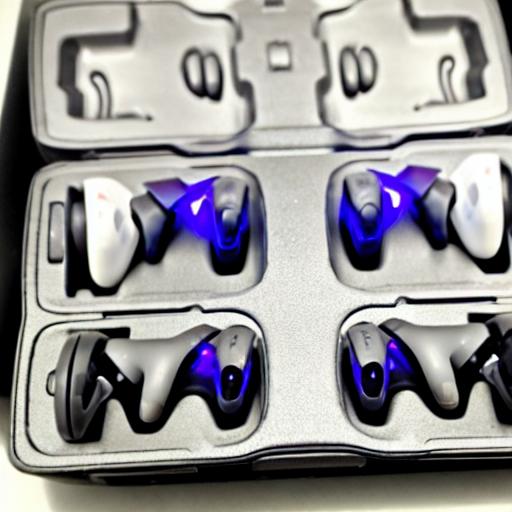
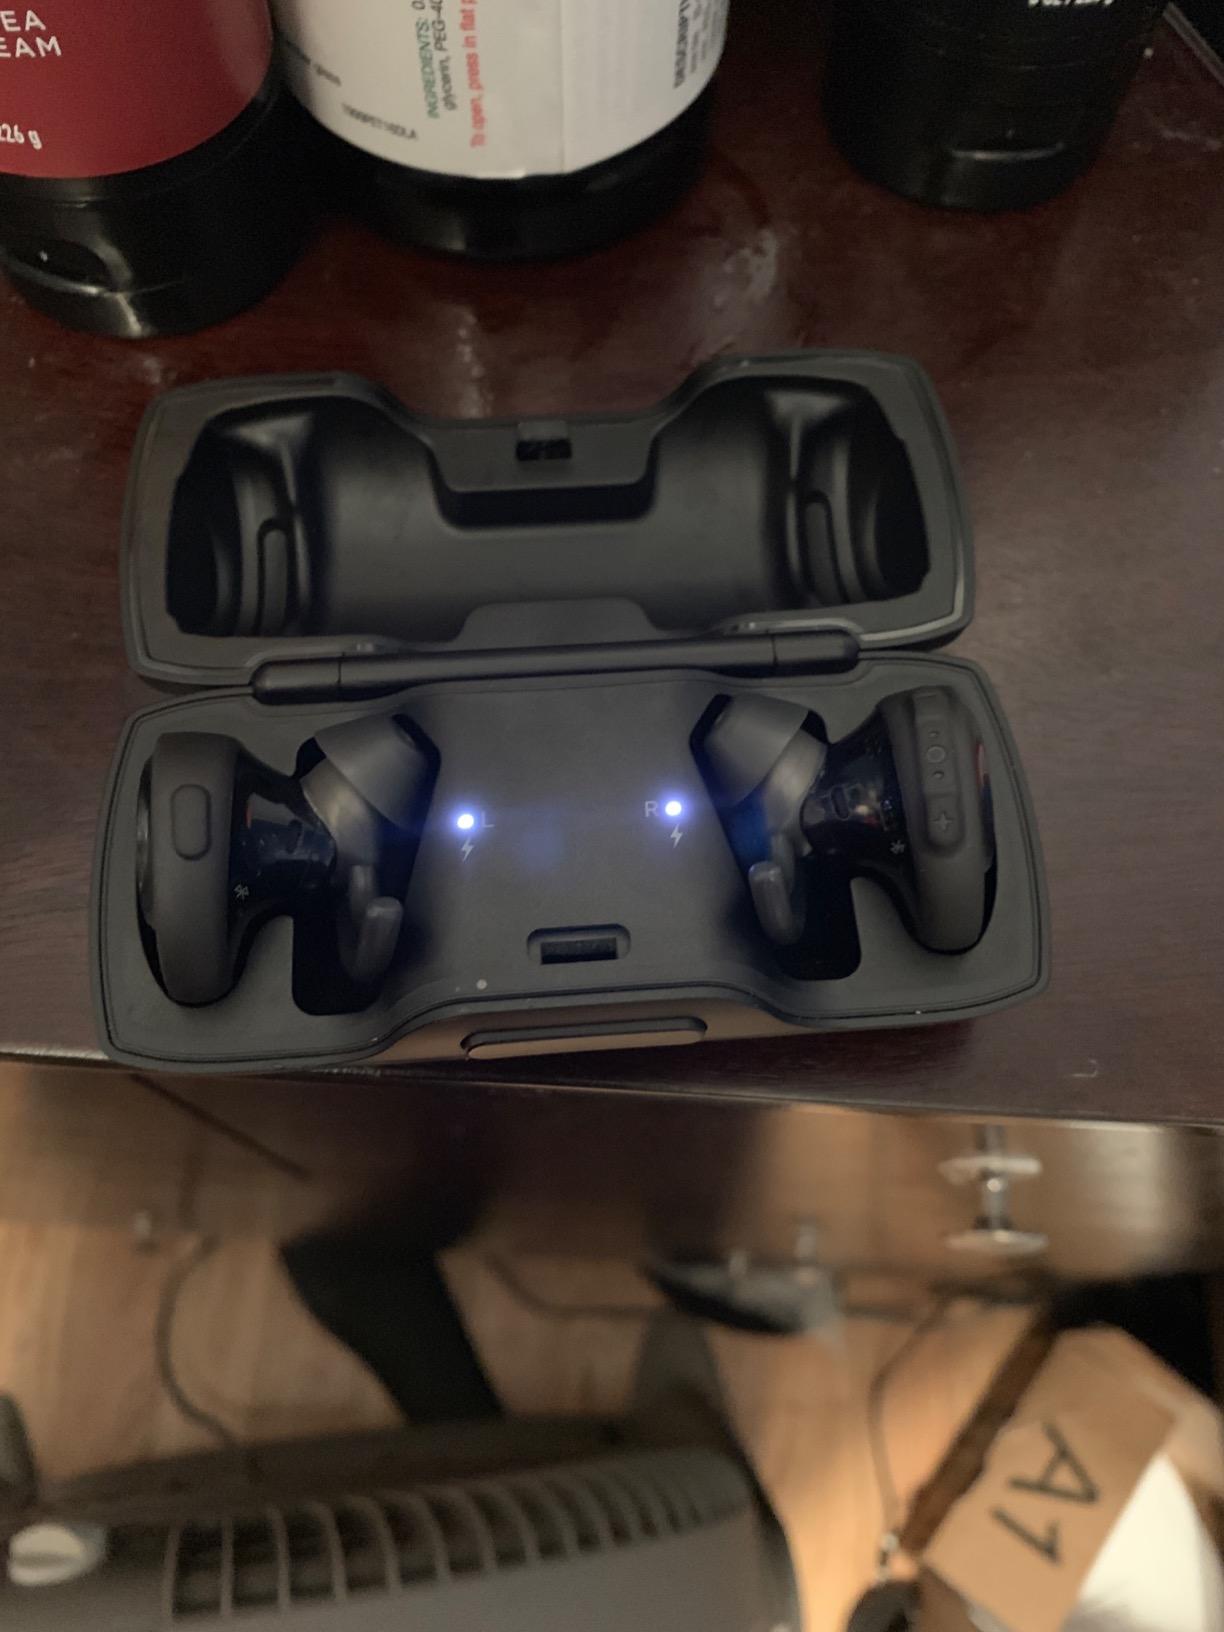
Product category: earbuds
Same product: no